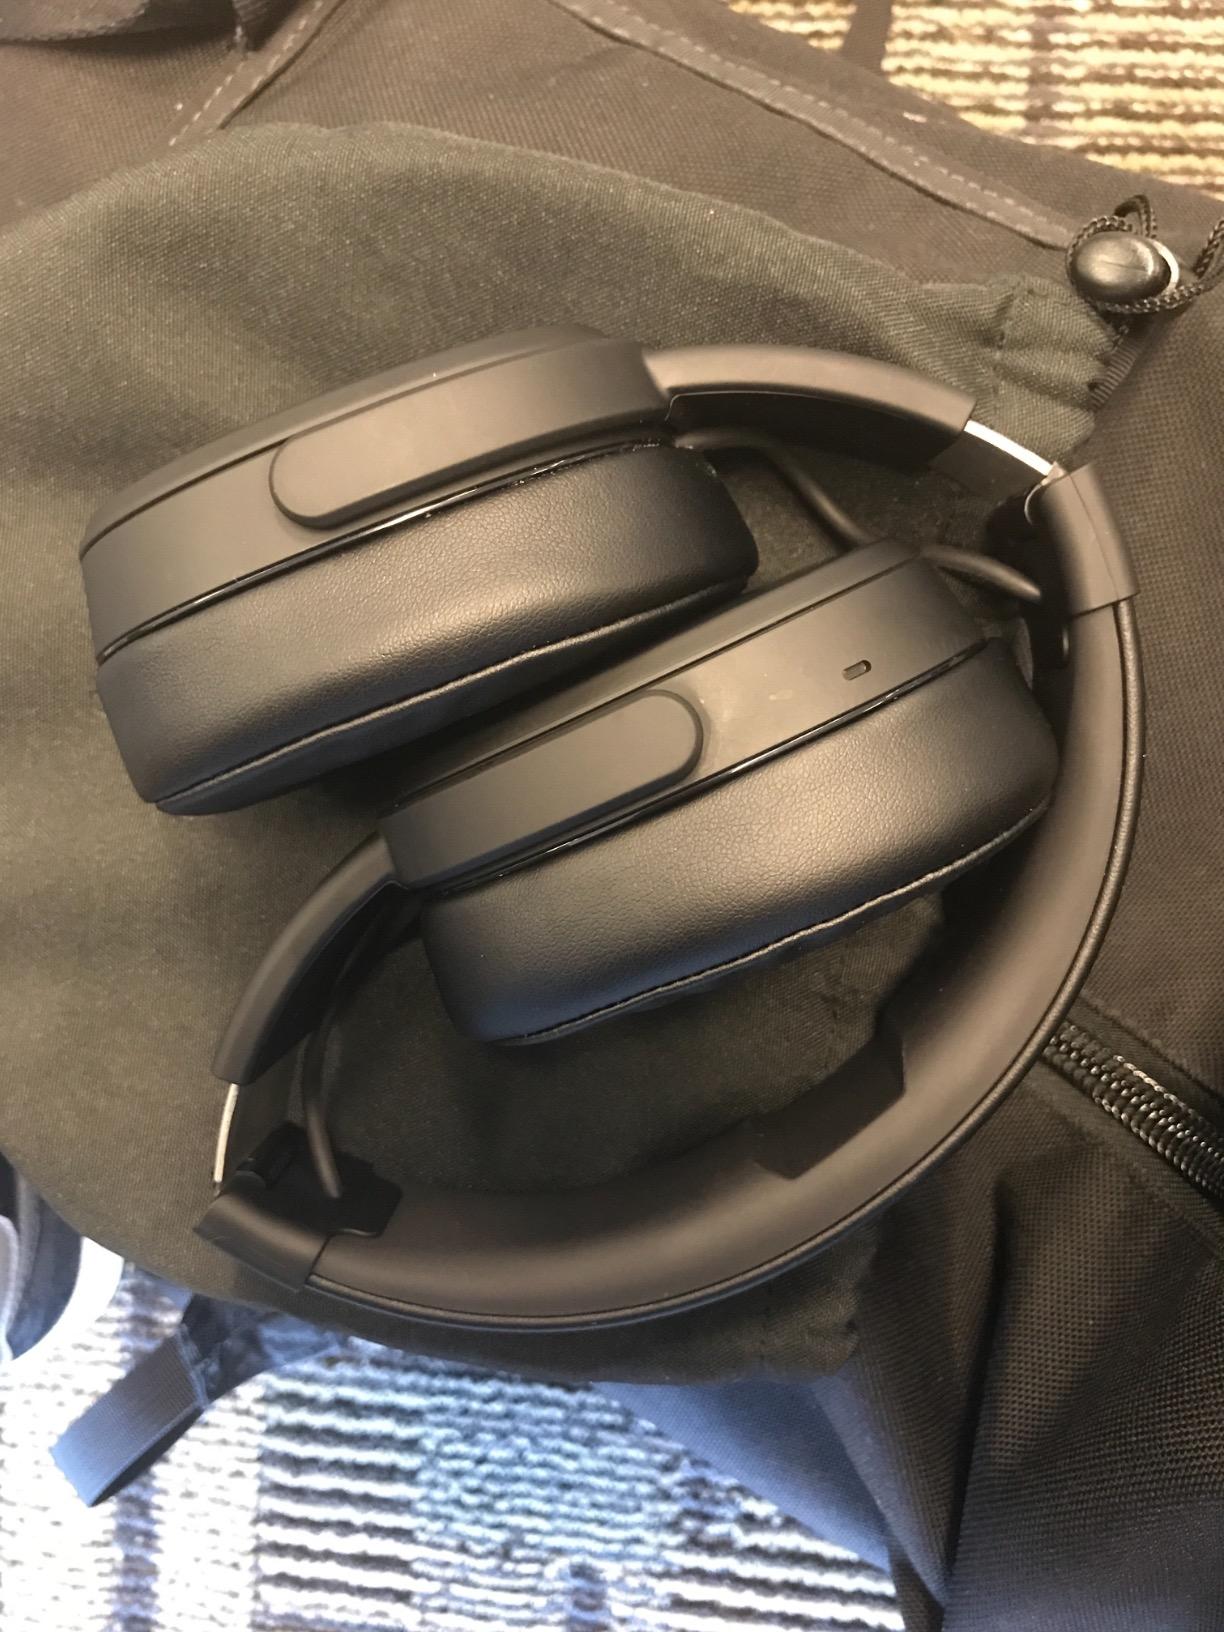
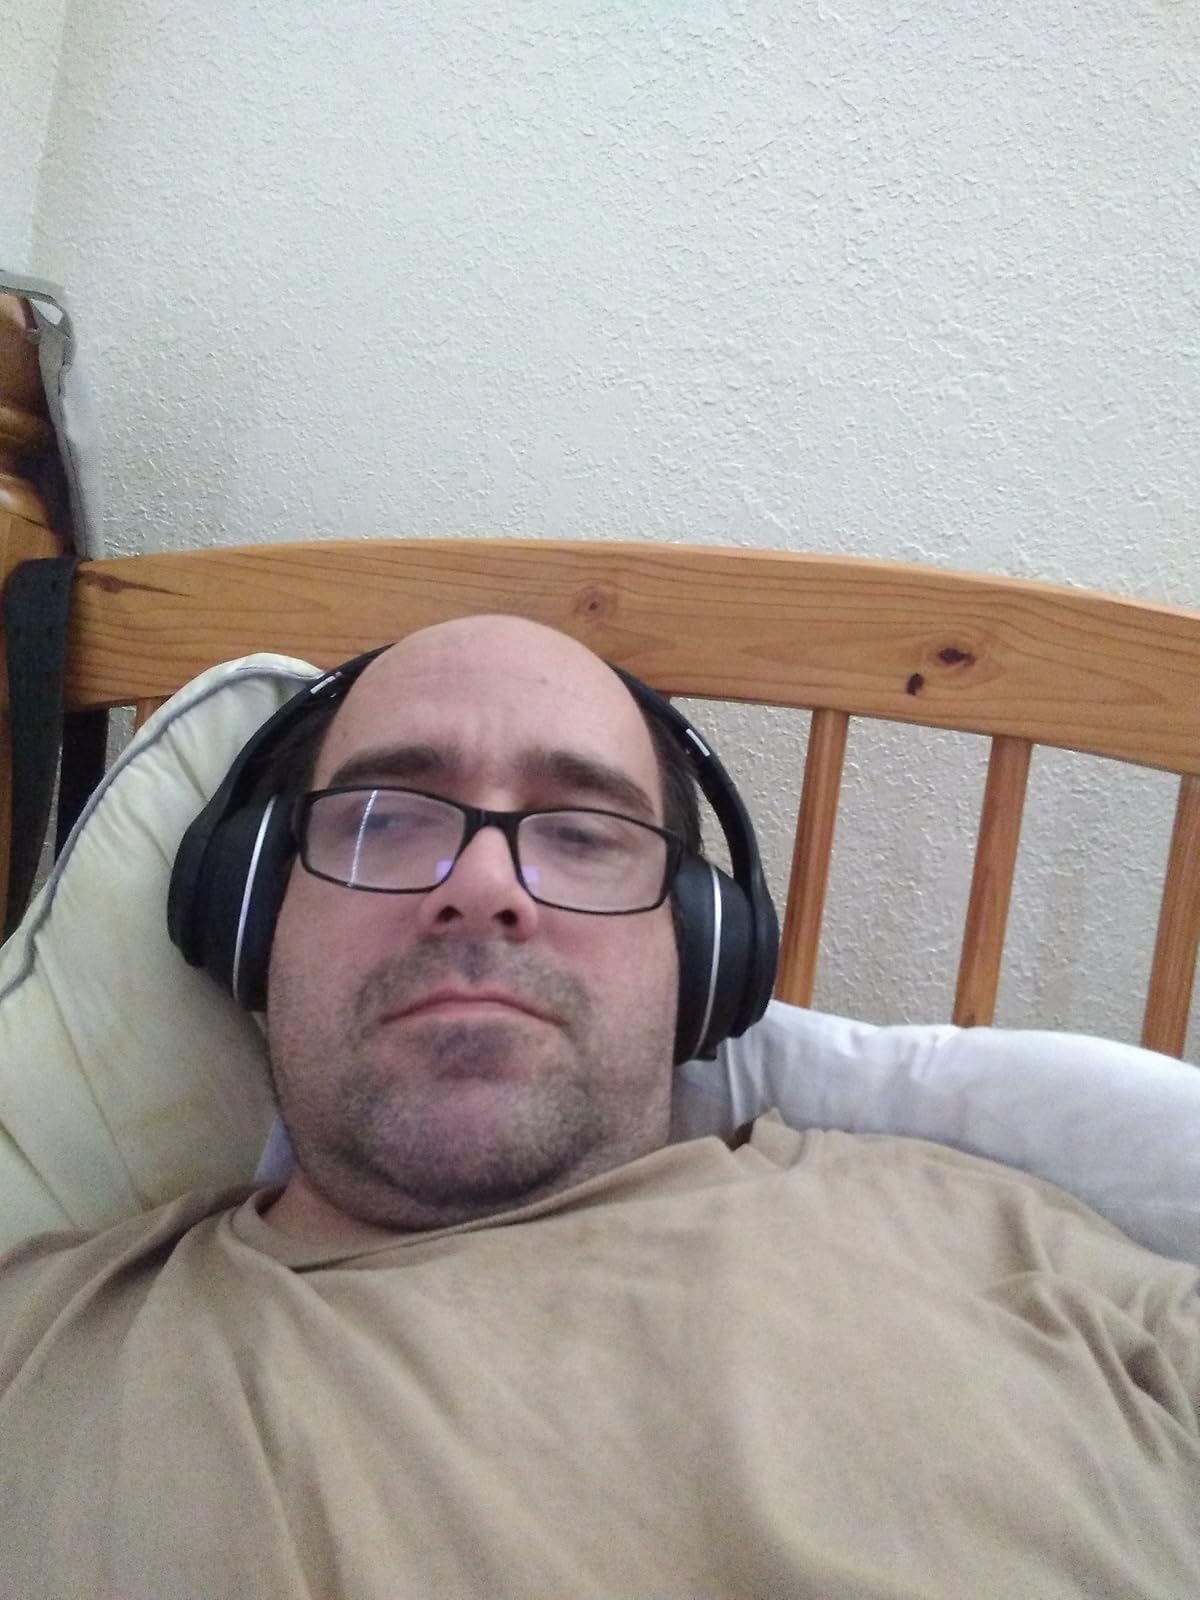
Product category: headphones
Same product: no